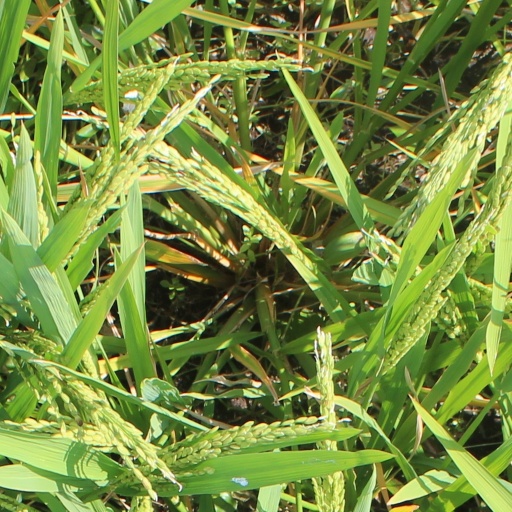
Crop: rice